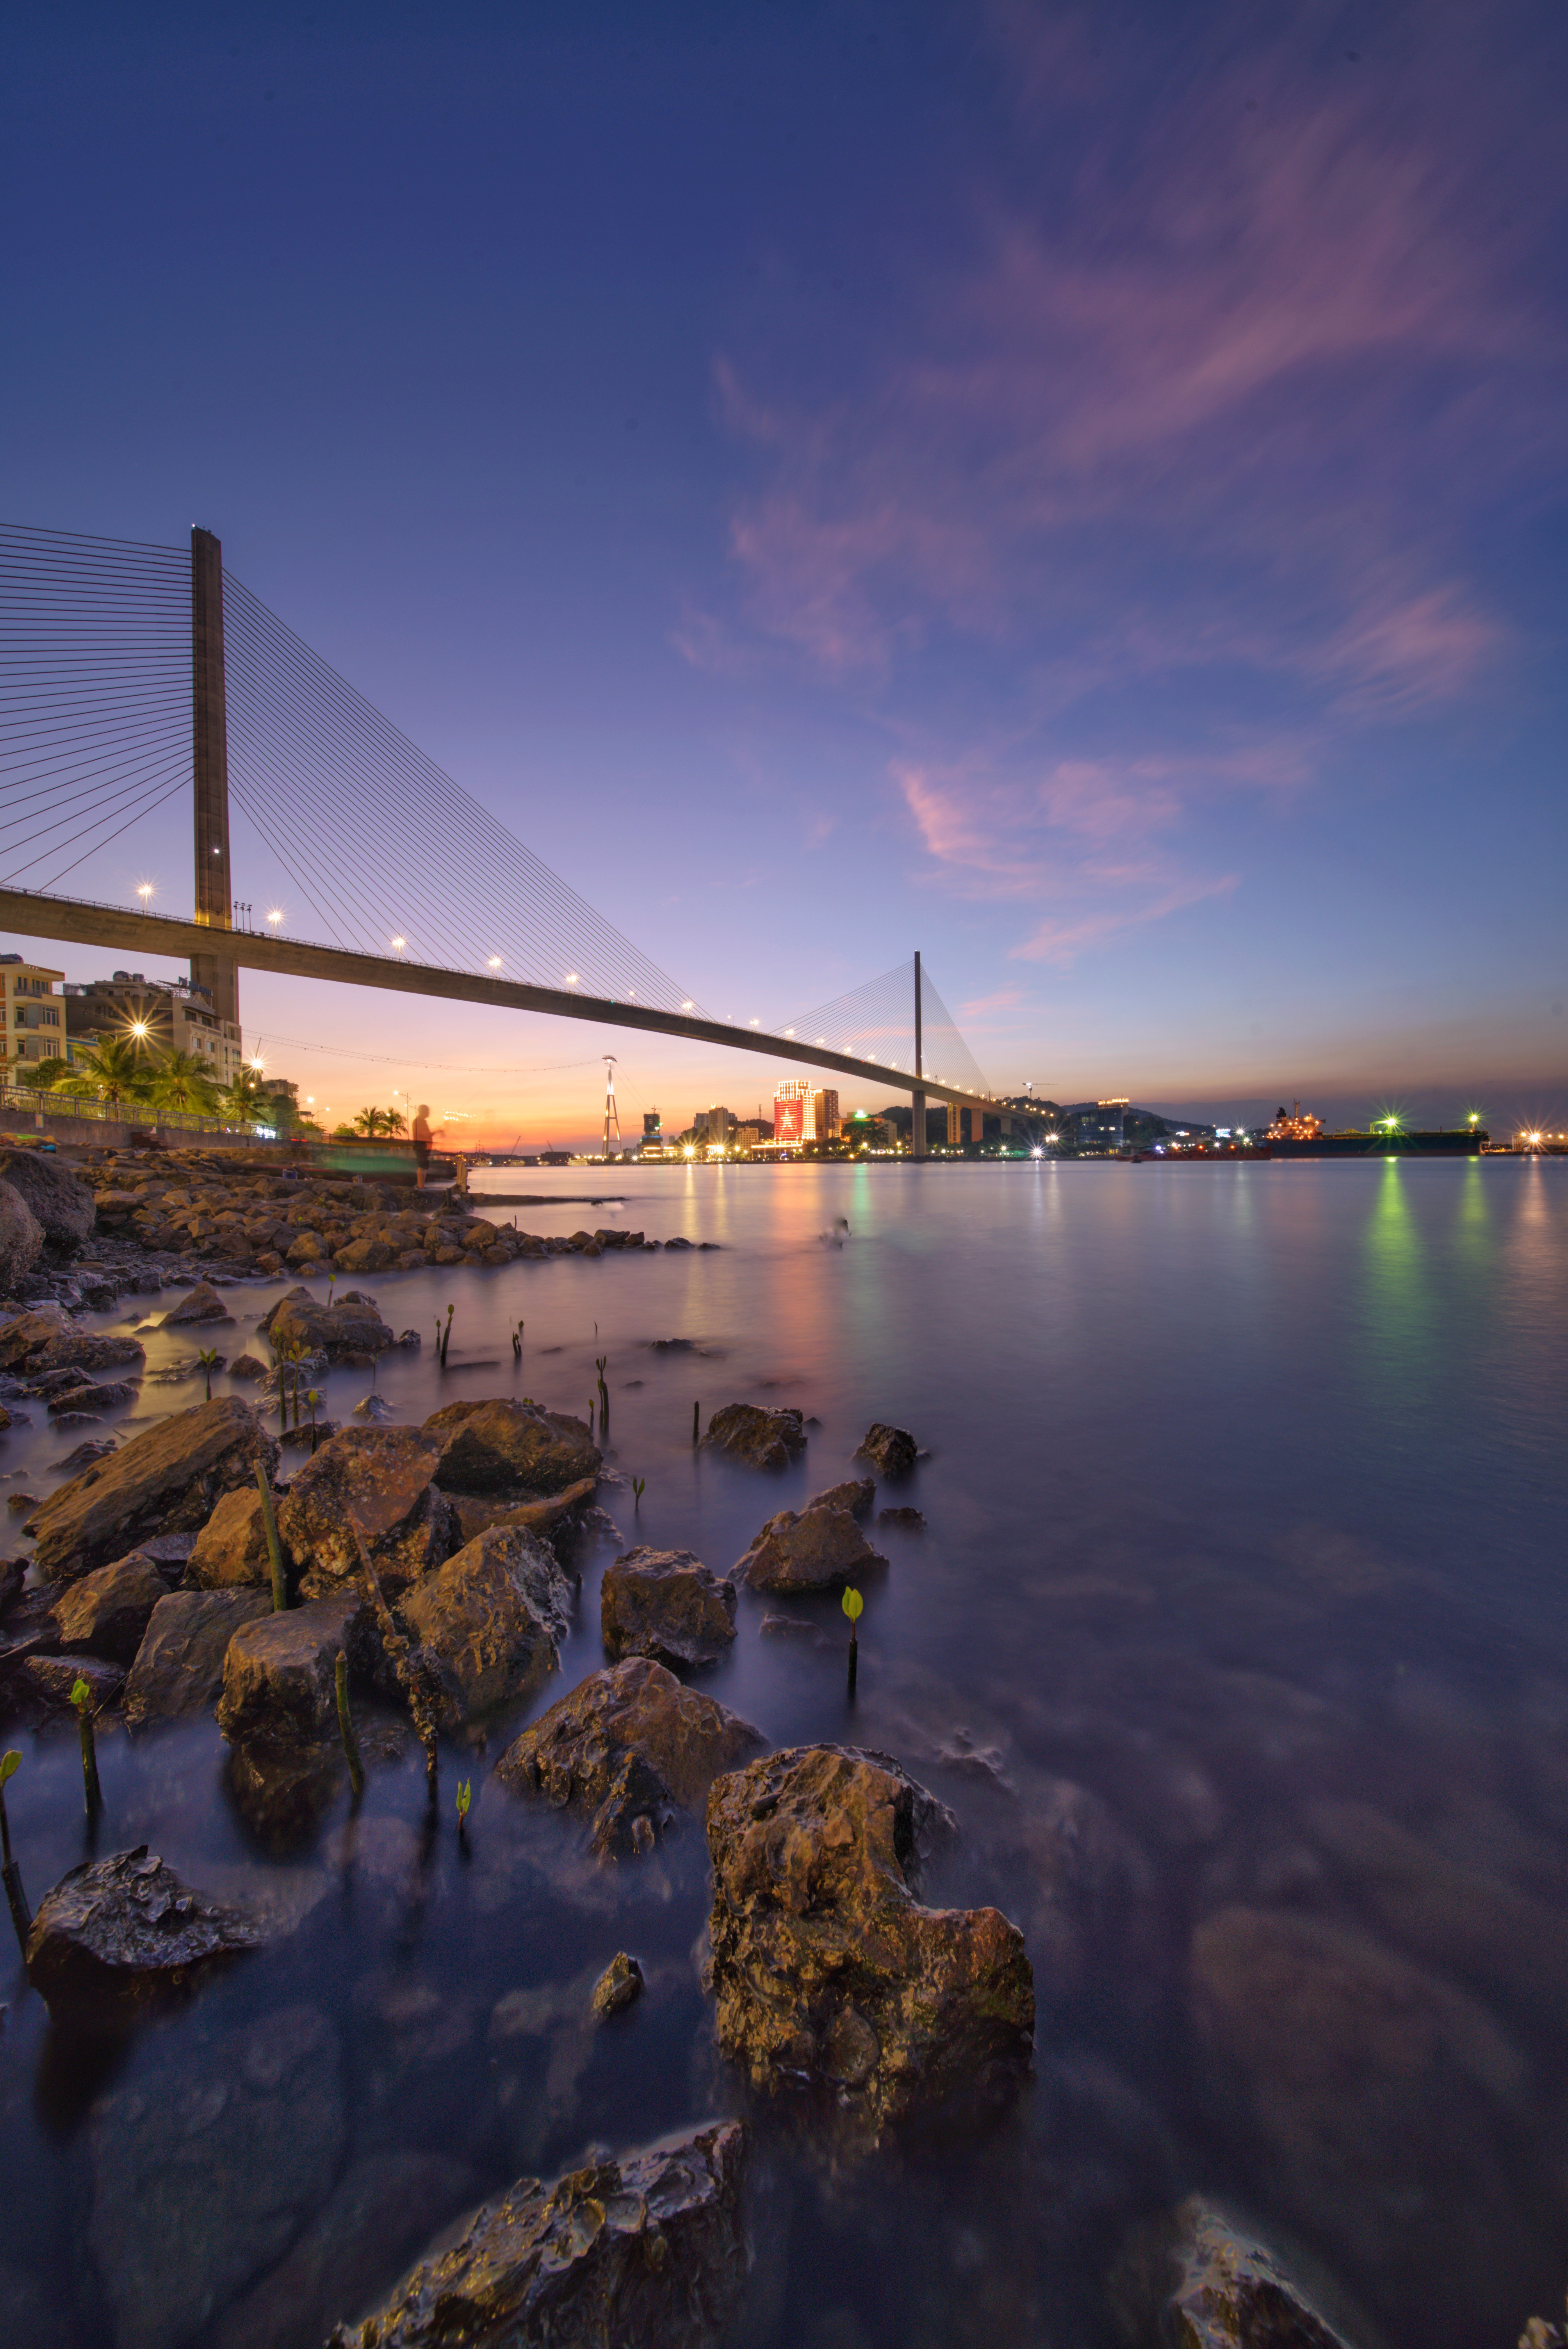
natural, water, cloud, sky, water resources, atmosphere, afterglow, dusk, natural landscape, coastal and oceanic landforms, lake, horizon, bank, sunset, sunrise, landscape, city, waterway, shore, calm, headland, dawn, coast, reflection, reservoir, evening, bay, ocean, winter, rock, sound, night, lake district, inlet, bridge, loch, beach, dock, wave, sea, beam bridge, vacation, fixed link, cable stayed bridge, cumulus, channel, river